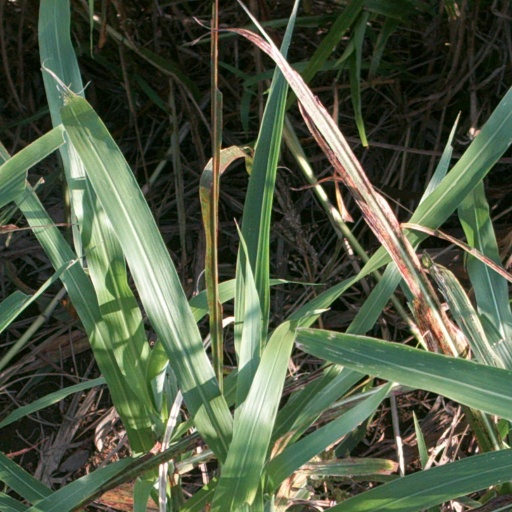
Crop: sorghum